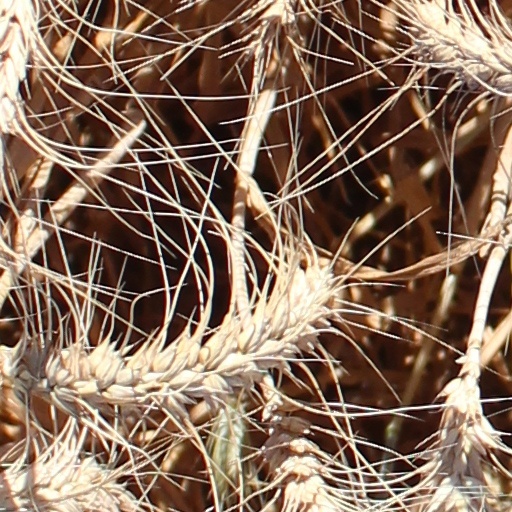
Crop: wheat